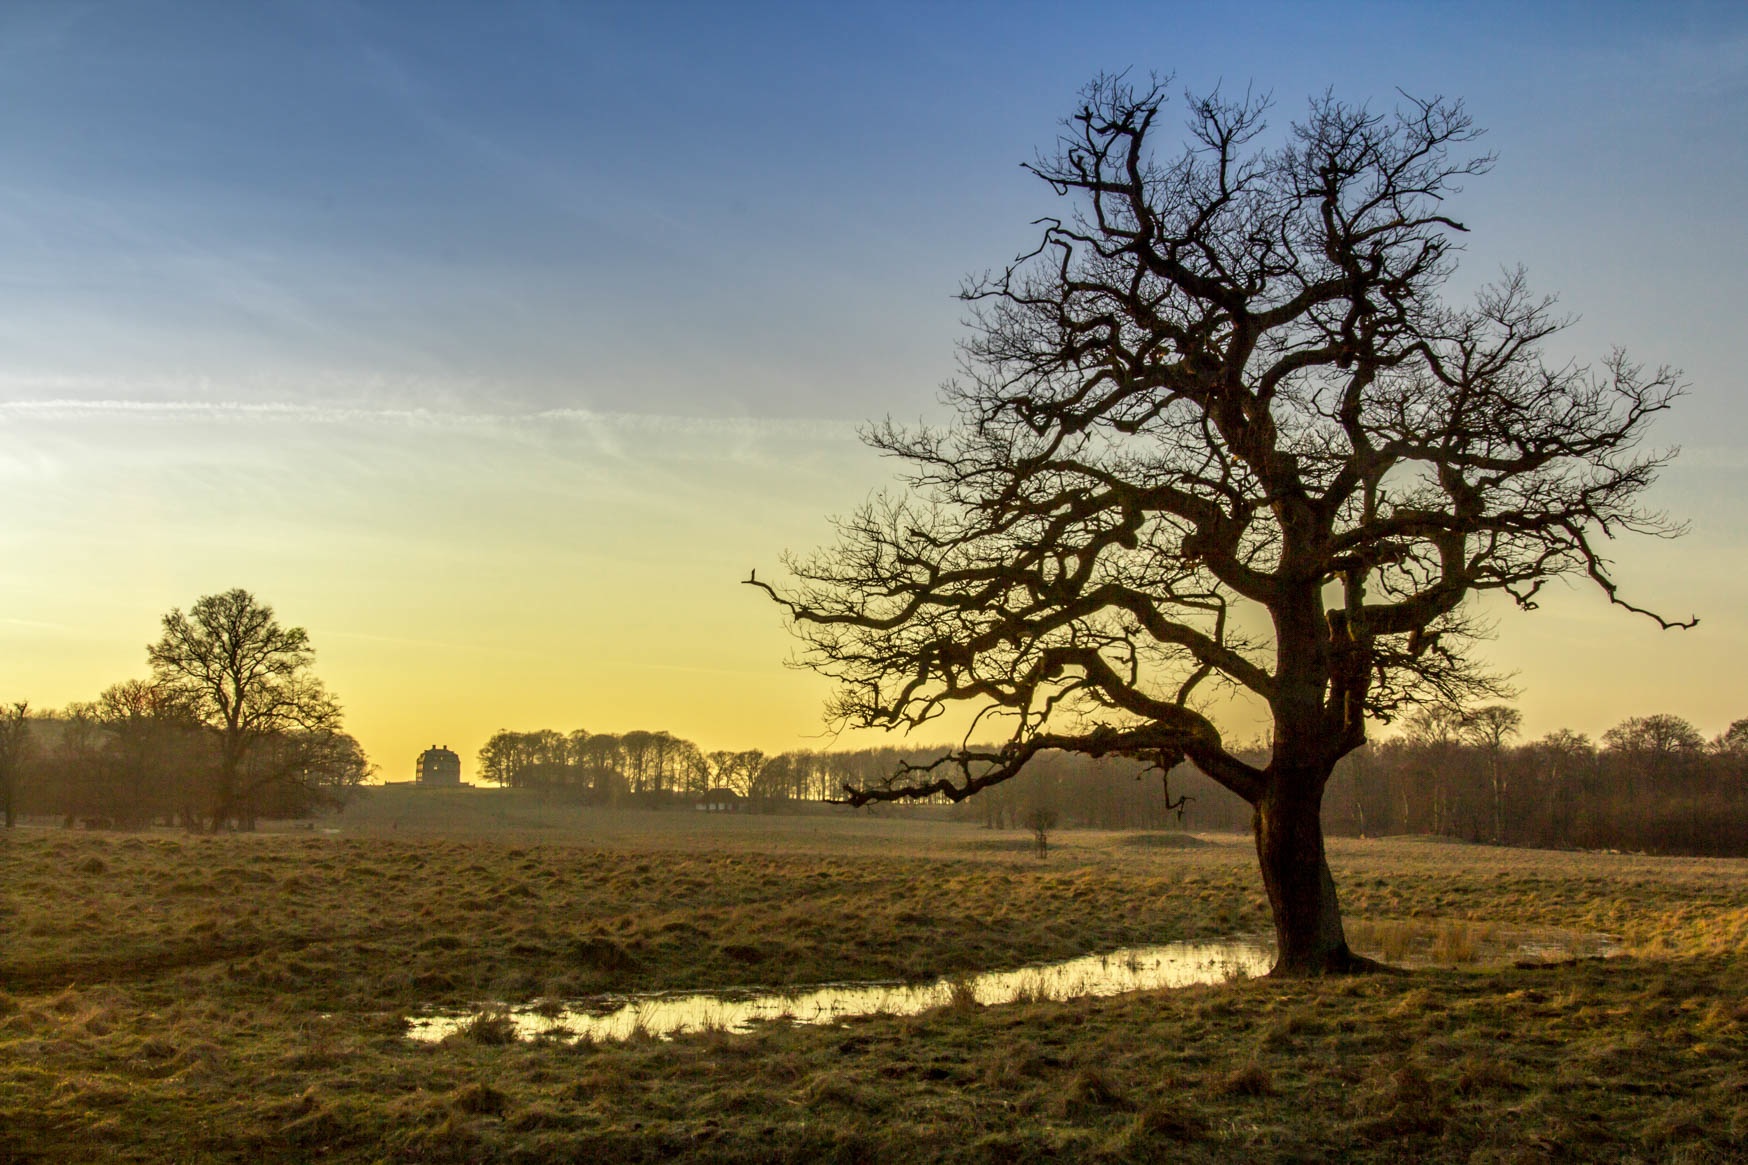
landscape, tree, nature, horizon, branch, plant, sky, sunrise, sunset, field, prairie, sunlight, morning, hill, dawn, dusk, evening, savanna, plain, rural area, natural environment, atmospheric phenomenon, woody plant